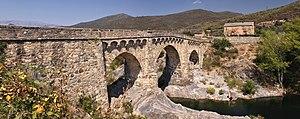
Le Ponte a u Larice d’Altiani, localement appelé « pont'à u large » ou « pont'à u laricciu », est un pont génois à trois arches du XIVe siècle sur le Tavignano, en Haute-Corse. Il est classé monument historique sous le nom de « Pont génois sur le Tavignano », et répertorié sur les documents touristiques comme le « Pont d'Altiani ».
Cet article recense les monuments historiques de la Haute-Corse, en France.
Altiani est une commune française située dans la circonscription départementale de la Haute-Corse et le territoire de la collectivité de Corse. Elle appartient à l'ancienne piève de Rogna.